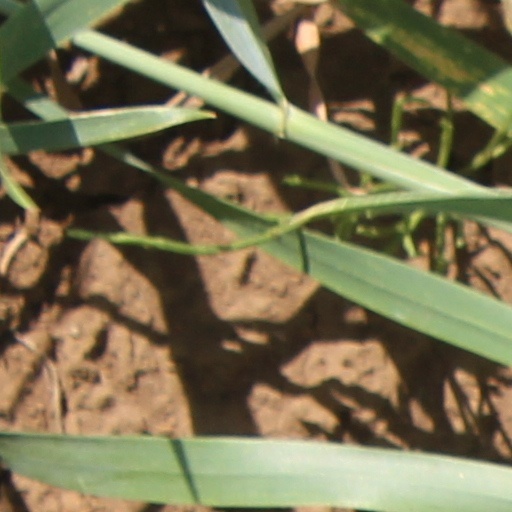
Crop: wheat